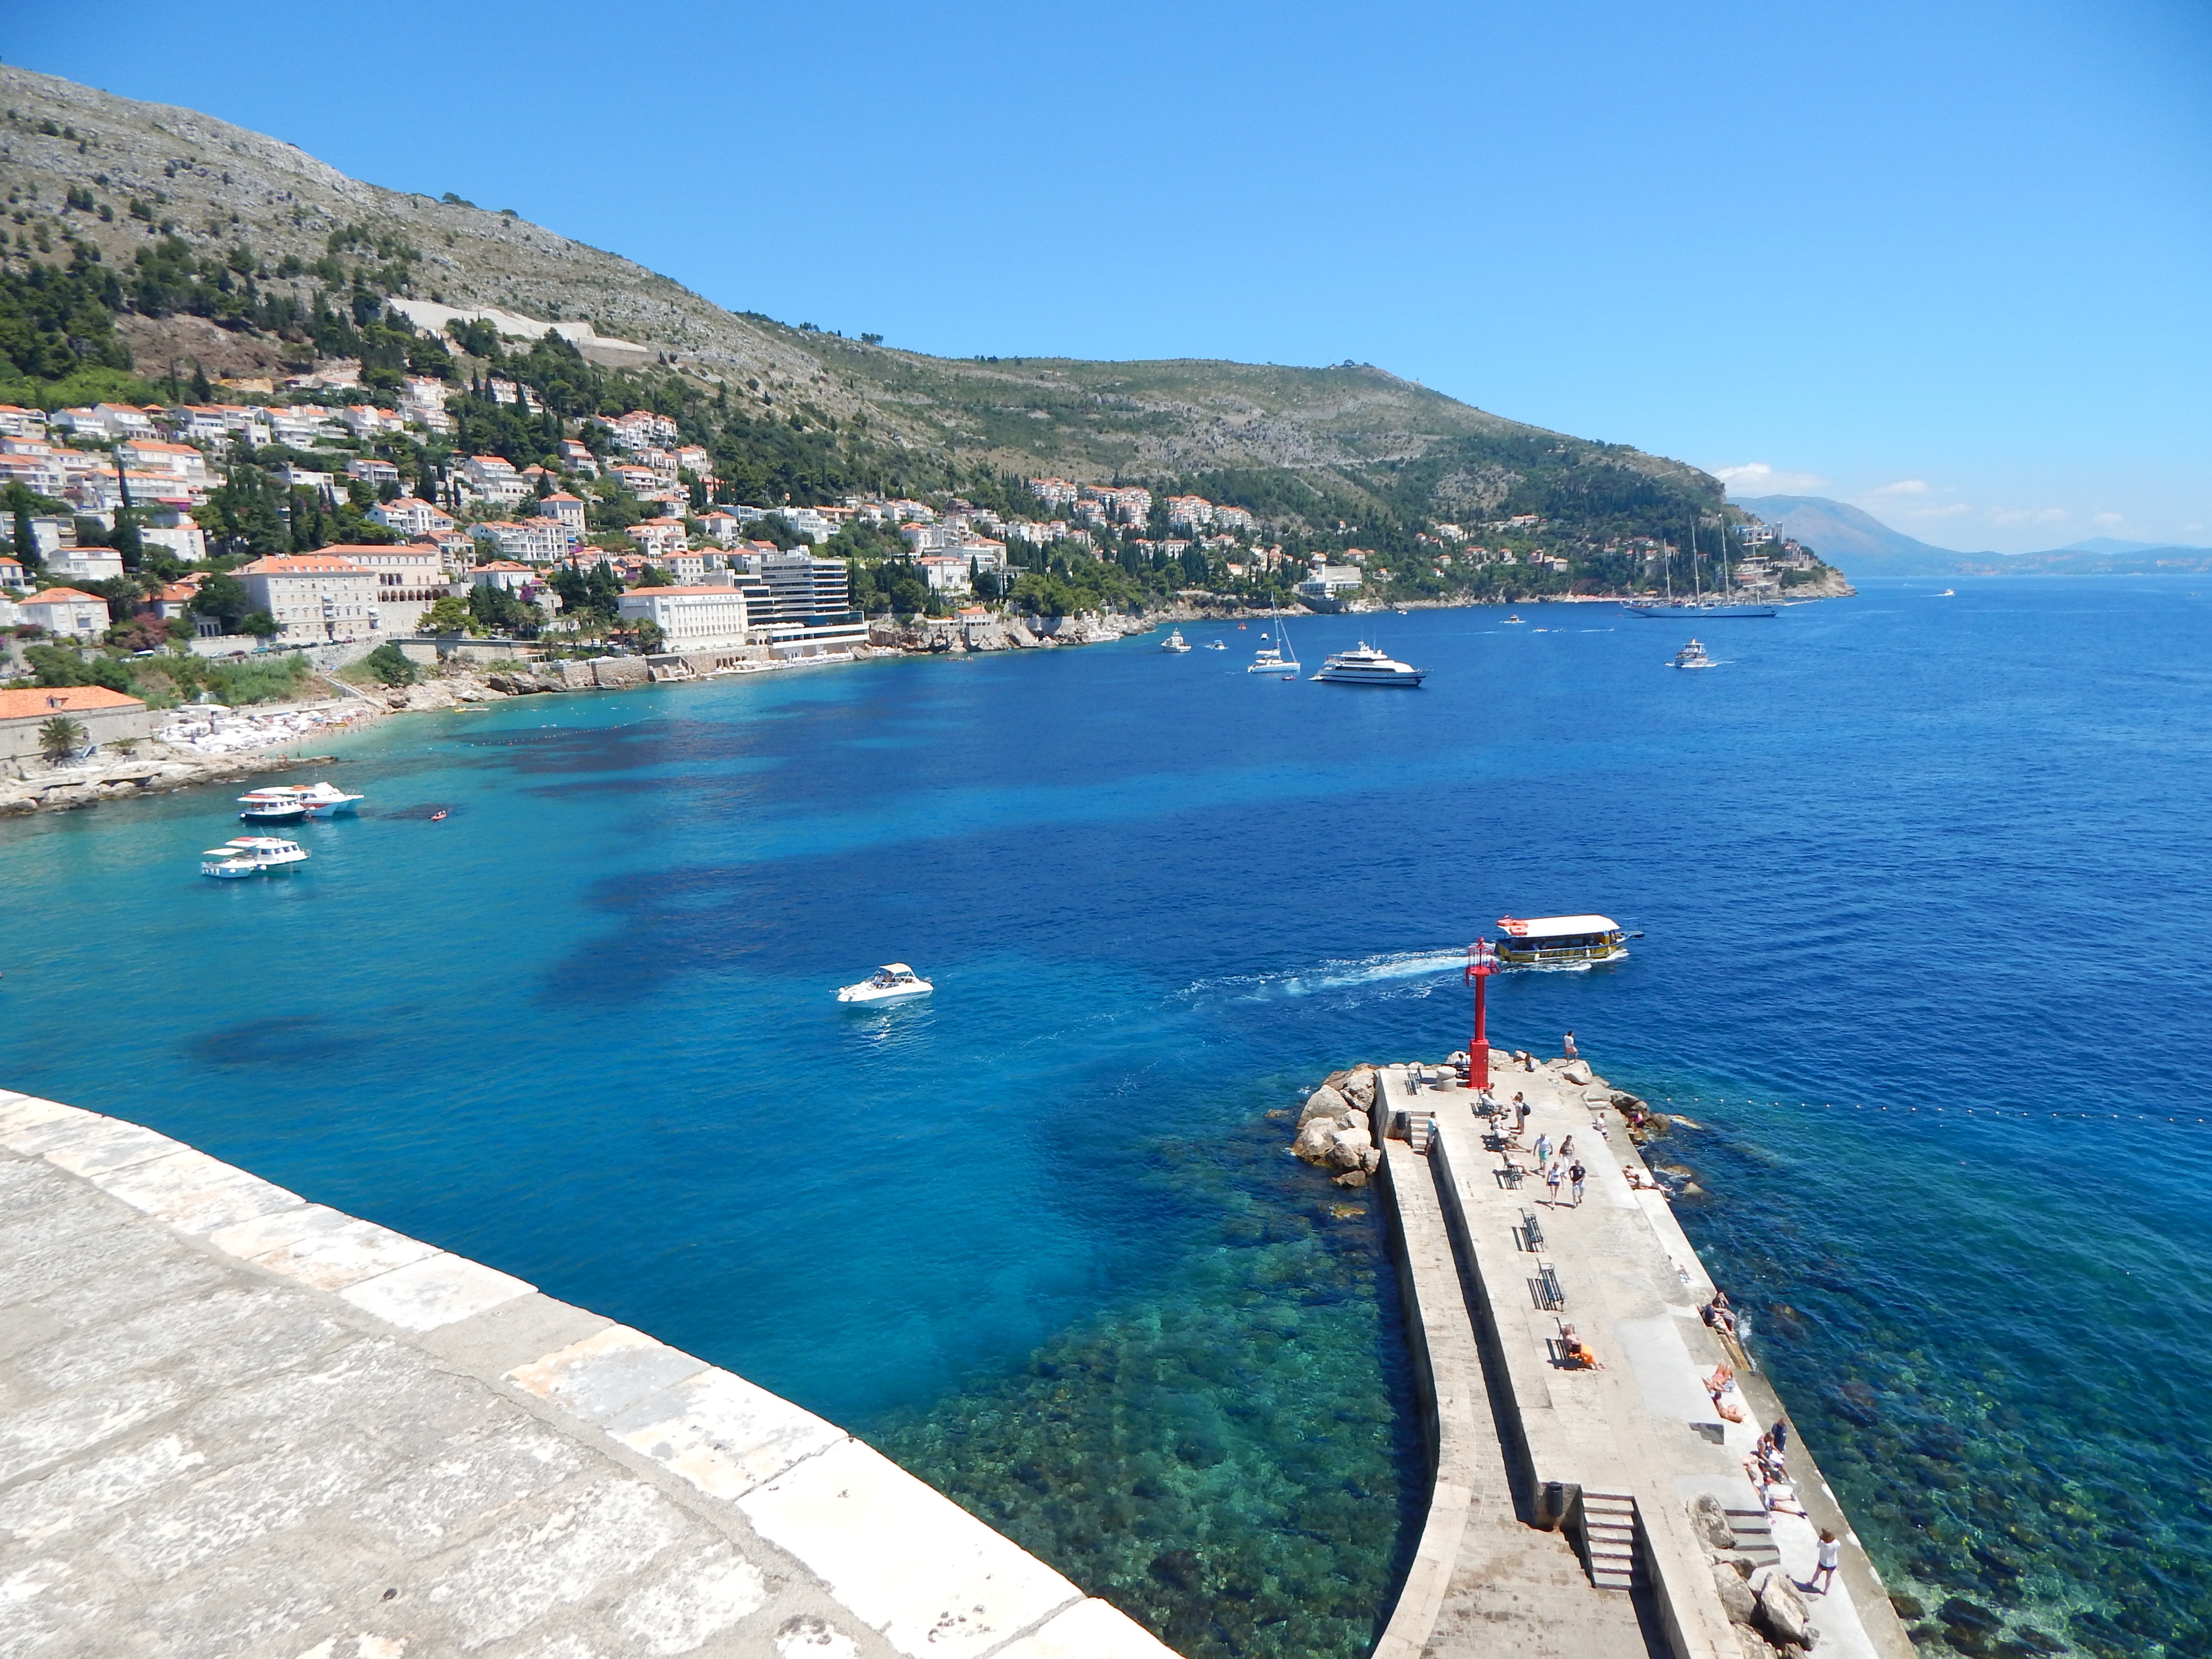
landscape, sea, coast, water, ocean, stone, summer, vacation, travel, coastline, cliff, europe, cove, bay, tourism, terrain, croatia, cape, adriatic, islet, promontory